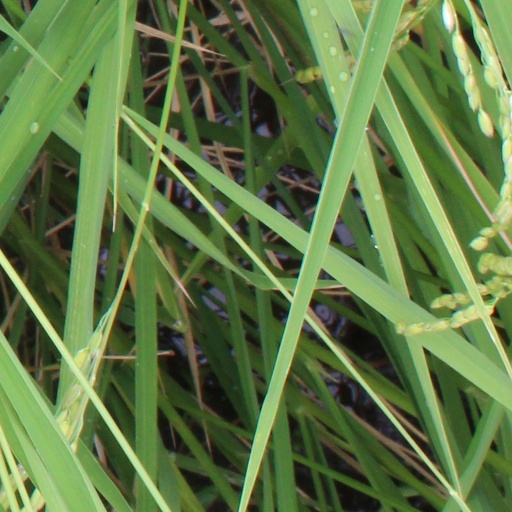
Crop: rice